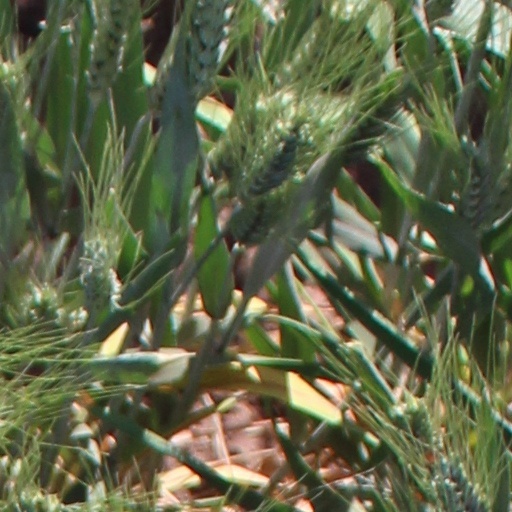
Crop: wheat